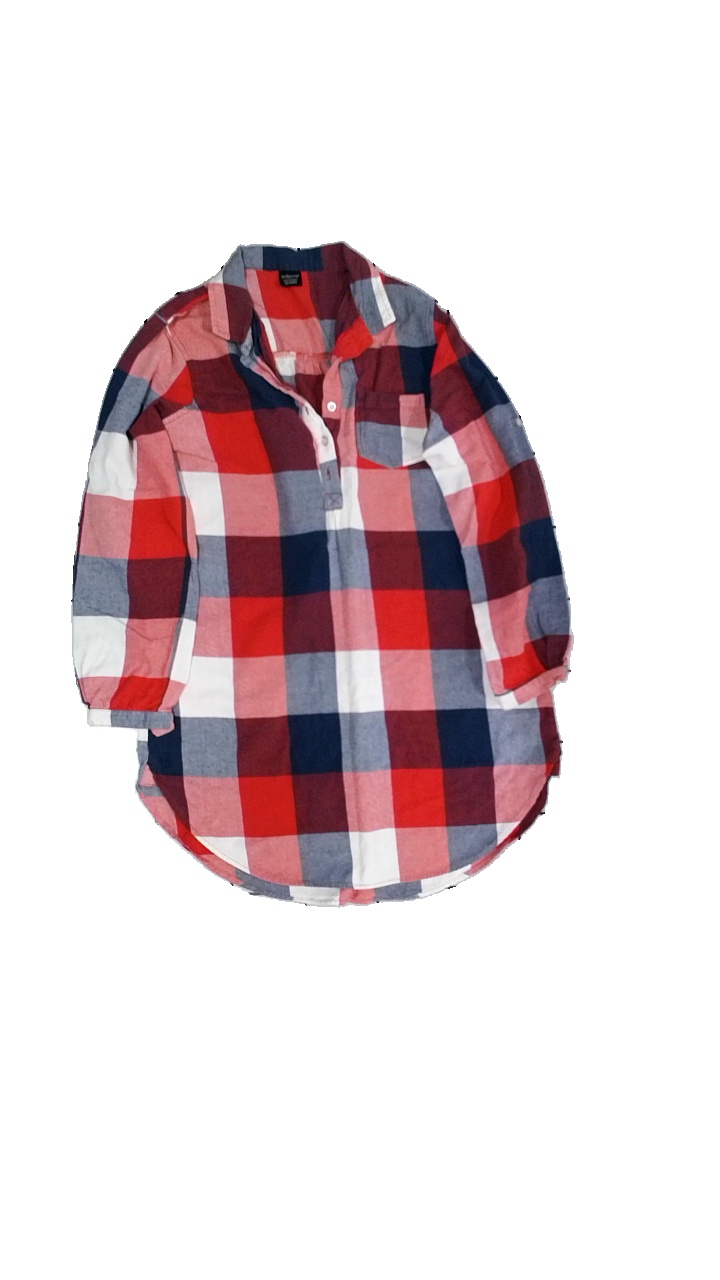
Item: Shirt (Ladies)
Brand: Bodyzone
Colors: Red, Blue, White
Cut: Loose
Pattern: Checkered print
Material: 100% cott
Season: All
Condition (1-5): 3
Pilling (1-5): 3
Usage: Export
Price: <50